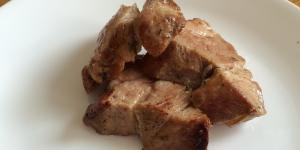
cerdo asado al horno